Dundrum Town Centre

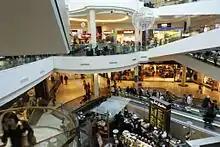
Interior of Dundrum Town Centre

By the end of 2009, Dundrum Town Centre had won 30 national and international awards. In April 2007, it was named, from a longlist of 24 and shortlist of 3, as the ICSC (International Council of Shopping Centres) European Shopping Centre of the year for 2007 at their European conference in Warsaw, after shopping centres throughout Europe were visited, with assessment criteria including tenant mix, community integration, vision, customer service ethos, management systems and sustainability. In 2009, it was awarded "Shopping Centre of the Year" for the third year running at the FBD Retail Excellence Awards, as voted by shopping centre retailers throughout Ireland.